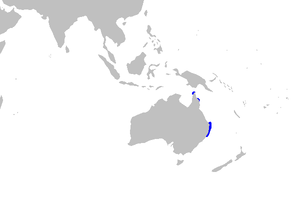
Le Requin aveugle gris-bleu est une espèce de requin de la famille des Brachaeluridae.